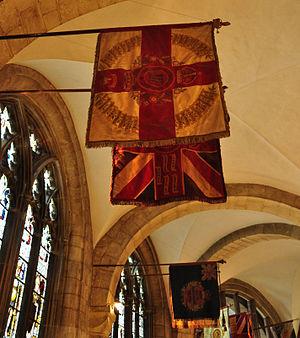
Le Gloucestershire Regiment, également appelé Glosters, est un régiment britannique d'infanterie de ligne qui a existé de 1881 à 1994.